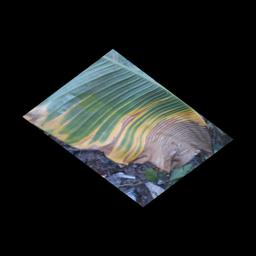
Label: POTASSIUM DEFICIENCY